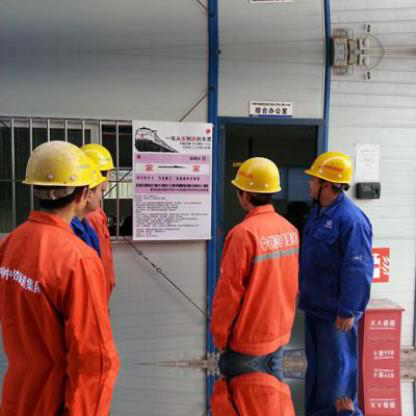
Objects in the image:
label: helmet
label: helmet
label: helmet
label: helmet